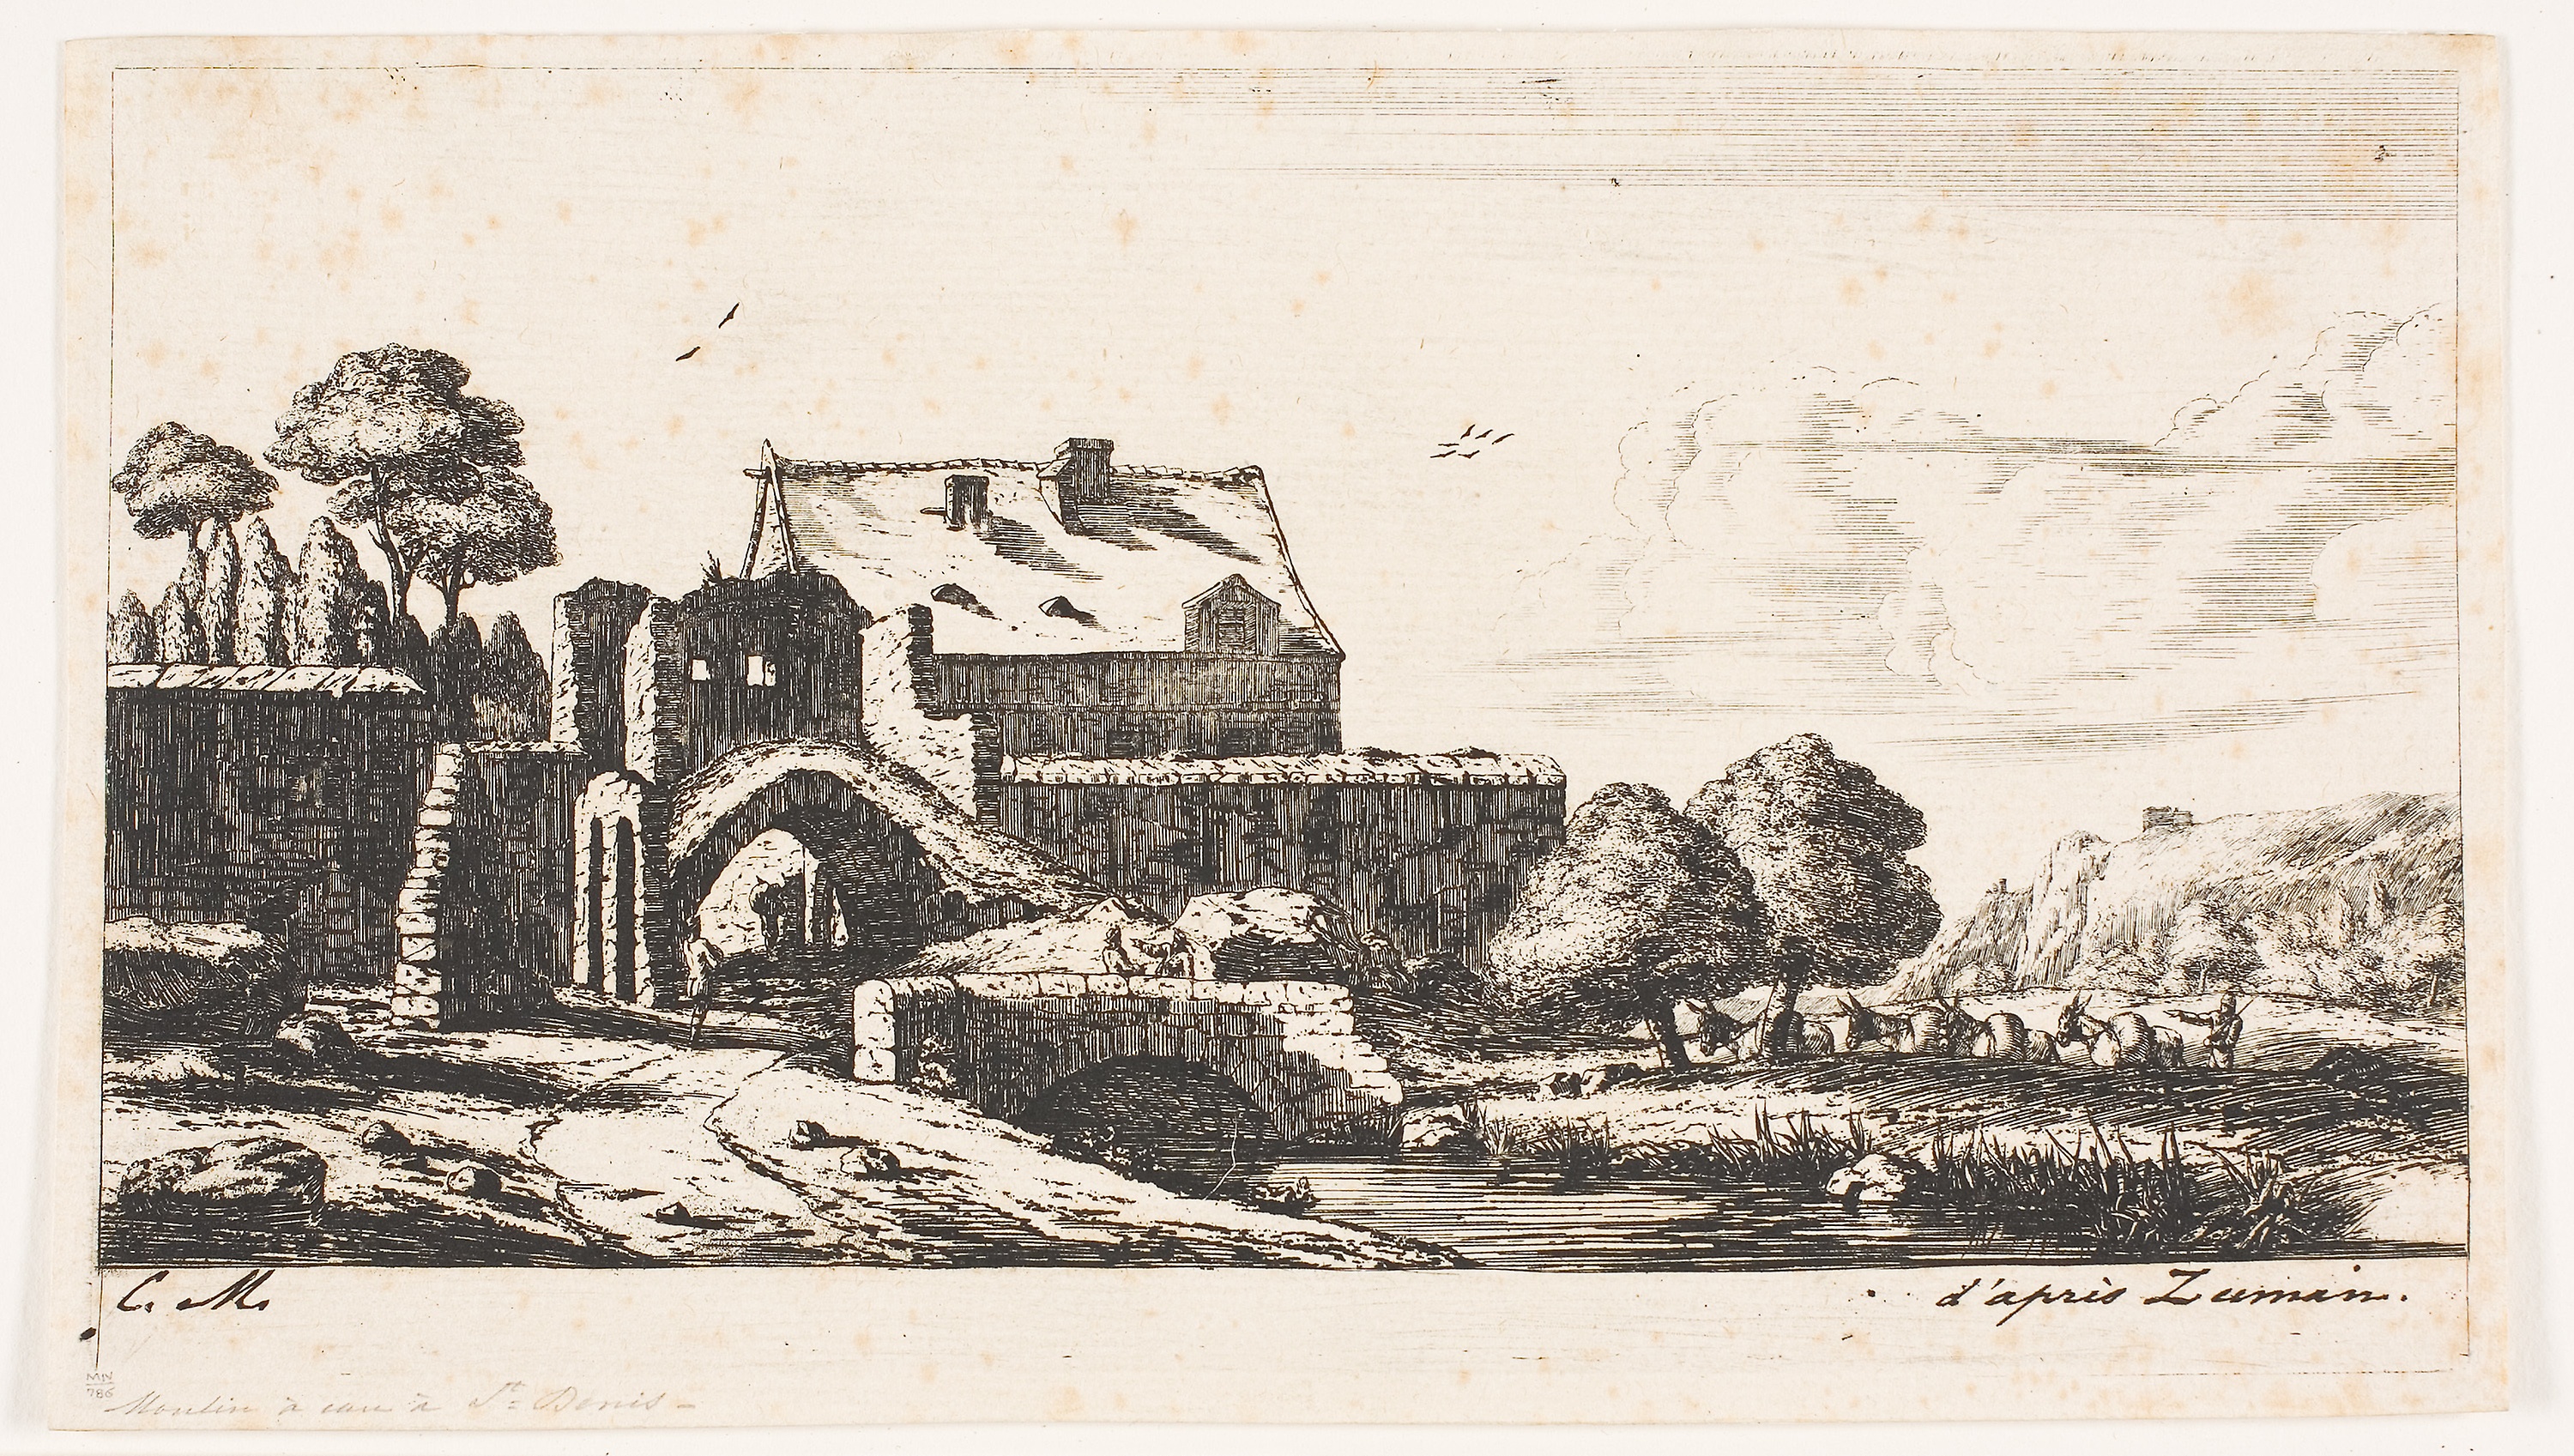
history, ancient history, arch, artwork, stock photography, paper product, art